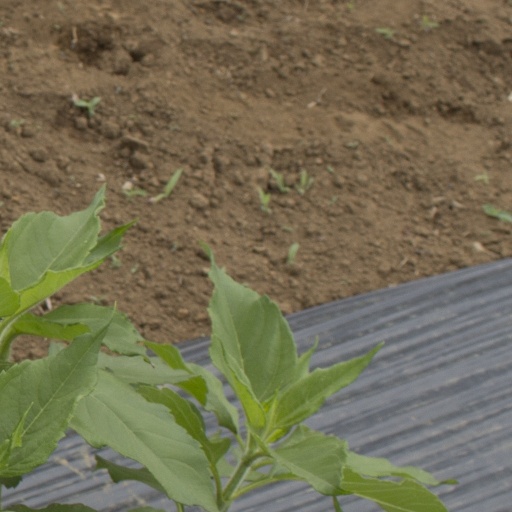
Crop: Jerusalem artichoke